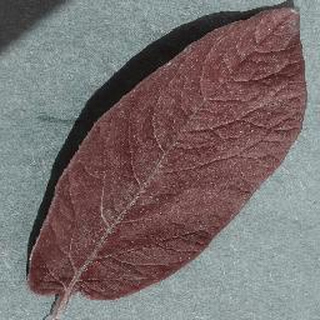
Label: healthy_potato